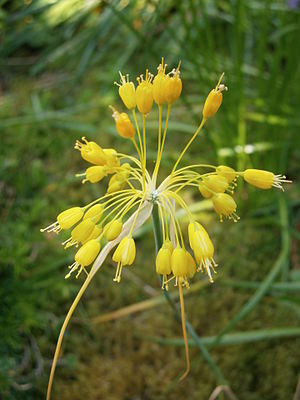
Gul løg
Gul løg (Allium flavum)